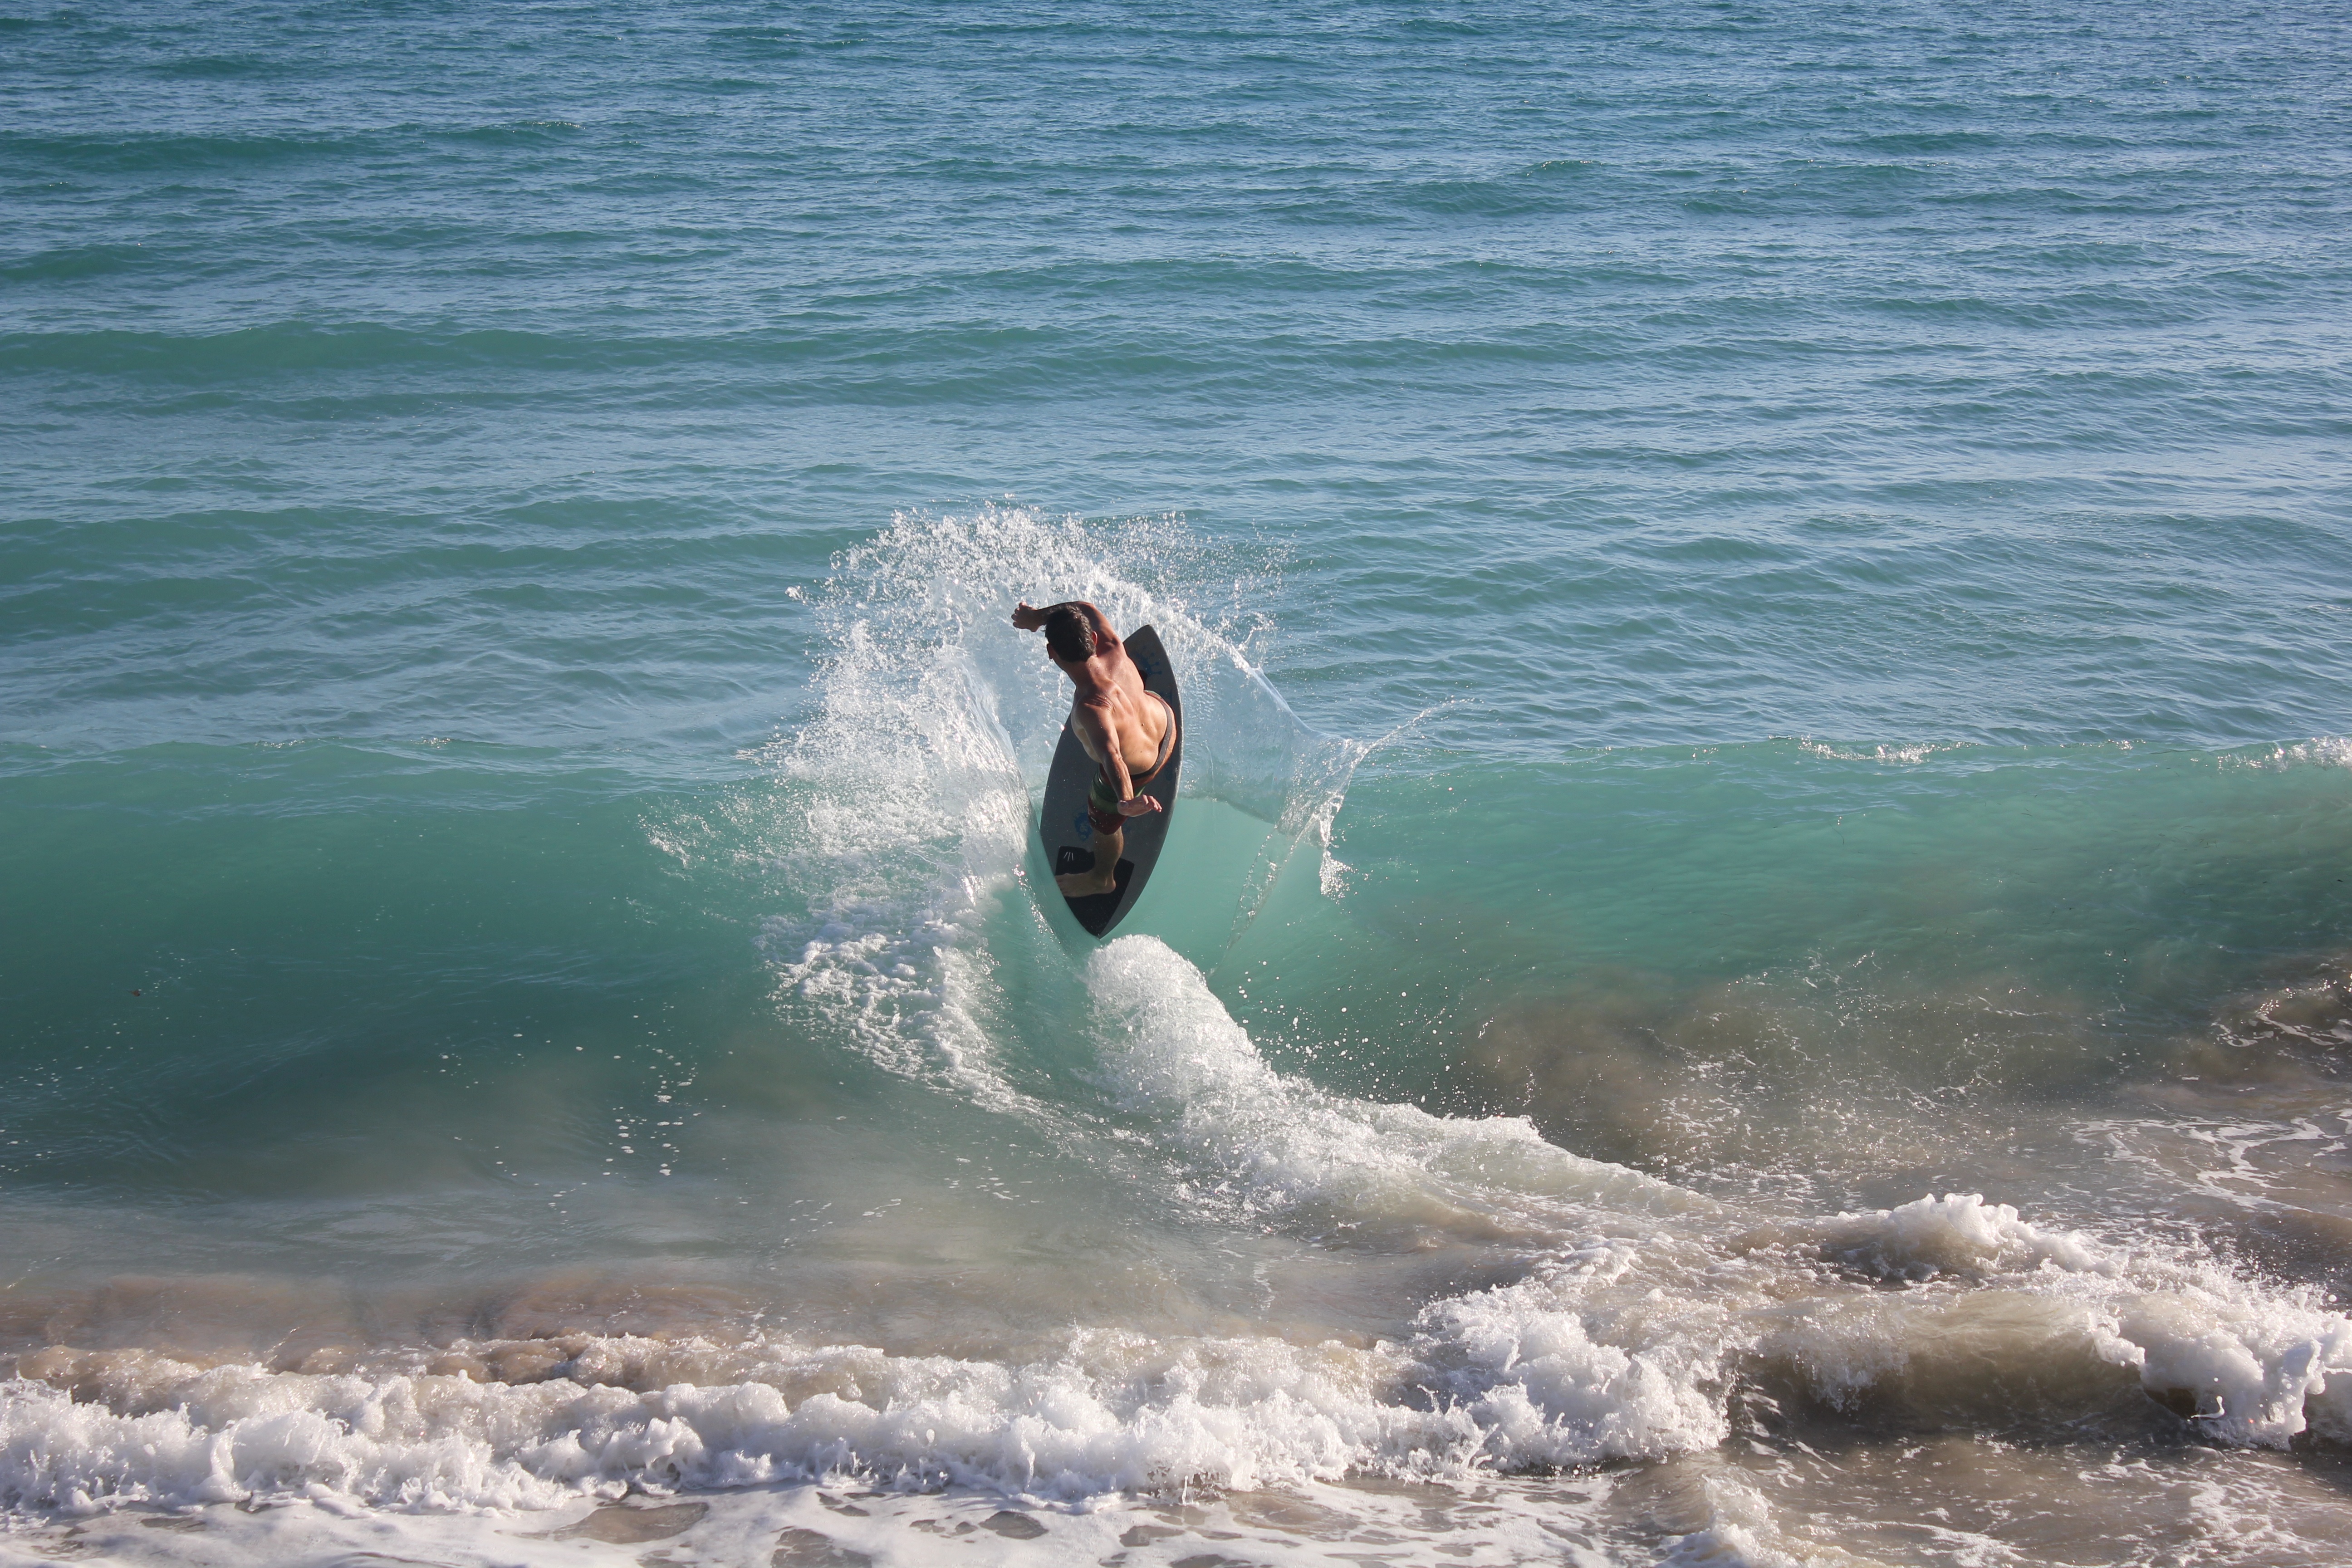
man, beach, sea, coast, water, ocean, shore, wave, summer, surfer, surf, surfing, body of water, sports, water sport, wind wave, boardsport